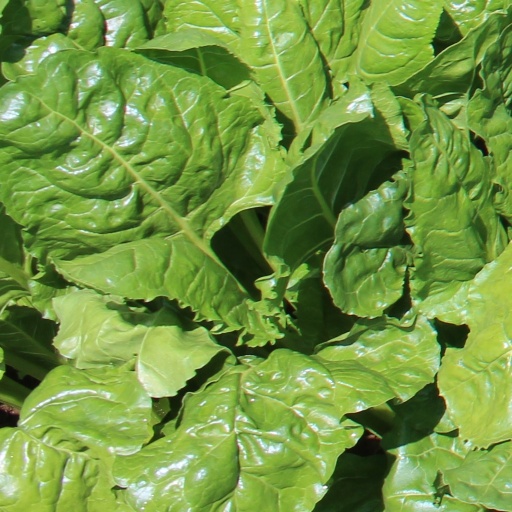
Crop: sugar beet